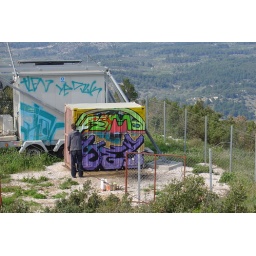
on top of the hill HUM above VelaLukaon dizel power plant of T-mobile!:-)femo and yez